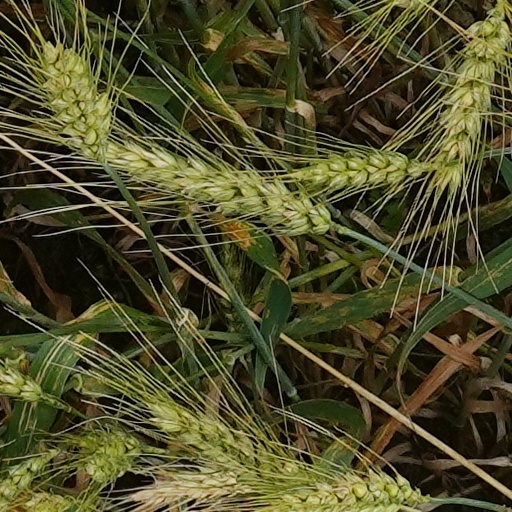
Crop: wheat